List of Noragami episodes

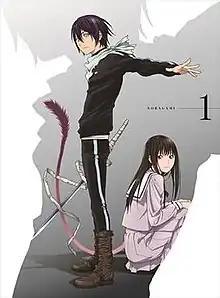
Cover of the first "Noragami" home media release

"Noragami" is an anime television series adapted from the manga of the same name by Adachitoka. It is produced by Bones and directed by Kotaro Tamura with character designs by Toshihiro Kawamoto. The series follows a poor deity named Yato, who desires to become a famous god, and his adventures with a human girl named Hiyori, whose spirit frequently leaves her body, and Yukine, a young wandering spirit whom he adopts as his weapon.